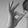
ASL letter: F